Question: Please indicate a possible affordance area of baseball bat that can be used for holding
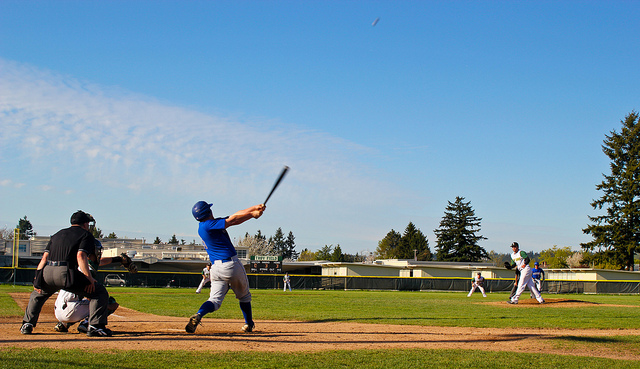
Answer: [247.5, 199.5, 267.5, 221.5]